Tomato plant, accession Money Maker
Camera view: horizontal (90 deg, fisheye); turntable rotation: 30 degrees
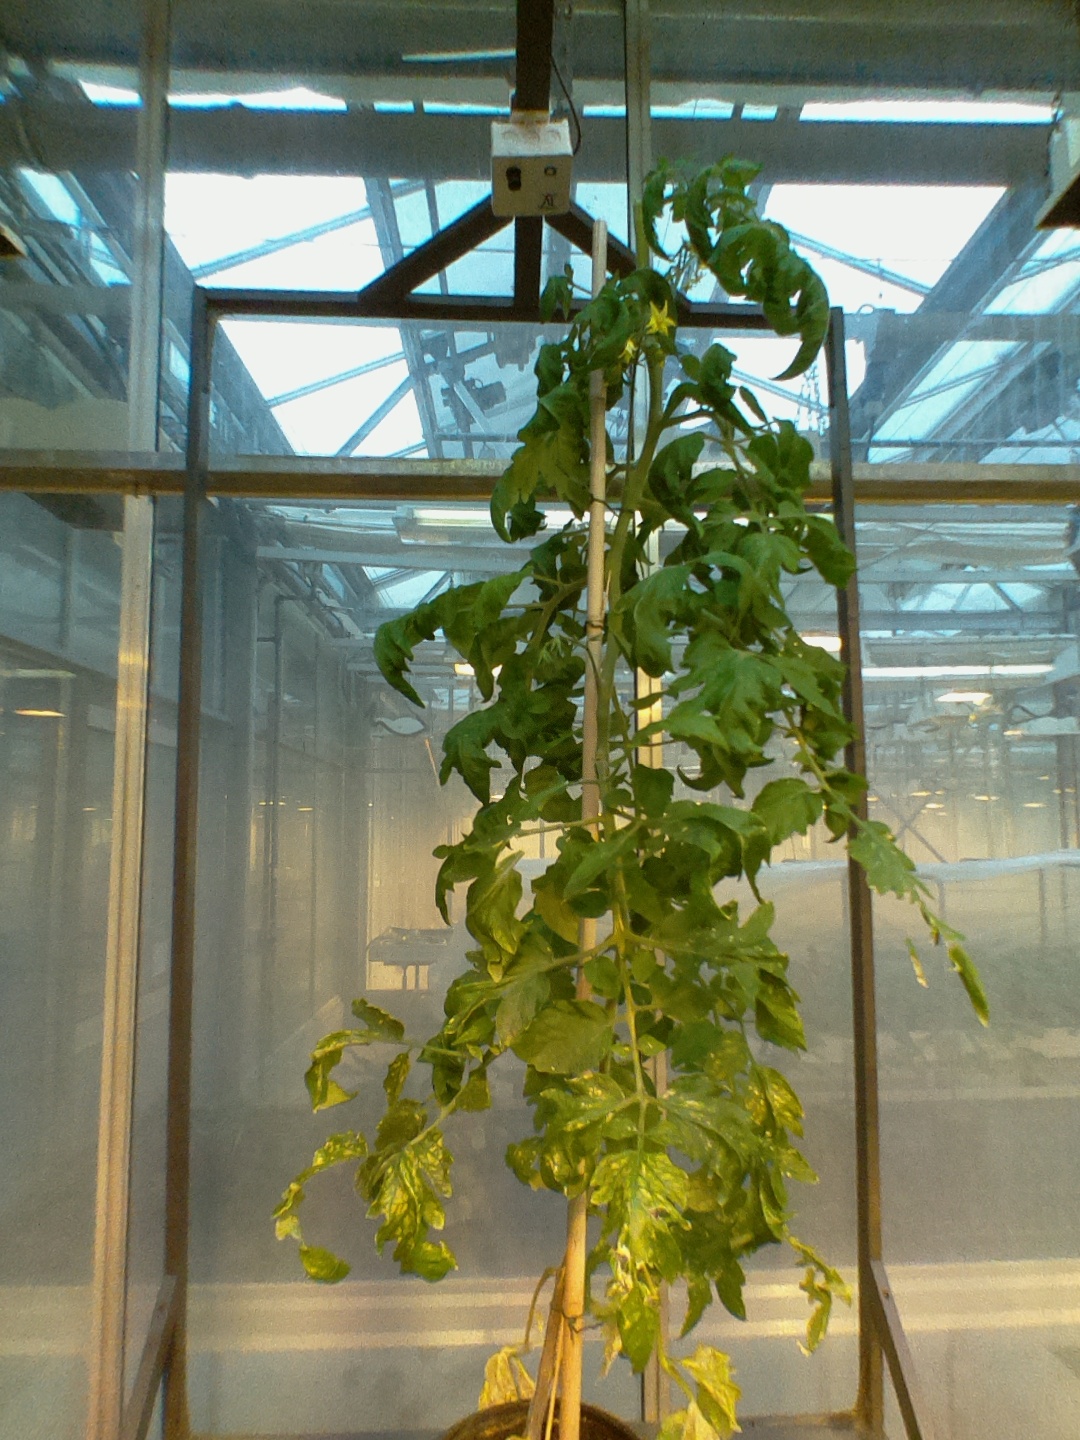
BBCH growth stage 70: Fruits at the main stem or branches visibles